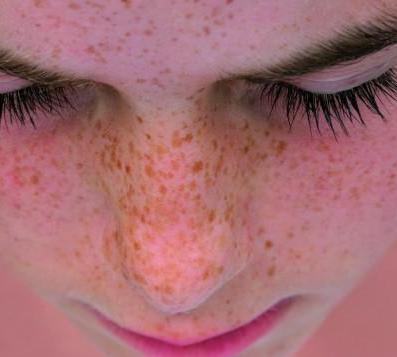
Texture: freckled